Biochip

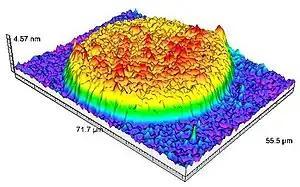
3D Sarfus image of a DNA biochip

The microarray—the dense, two-dimensional grid of biosensors—is the critical component of a biochip platform. Typically, the sensors are deposited on a flat substrate, which may either be passive ("e.g." silicon or glass) or active, the latter